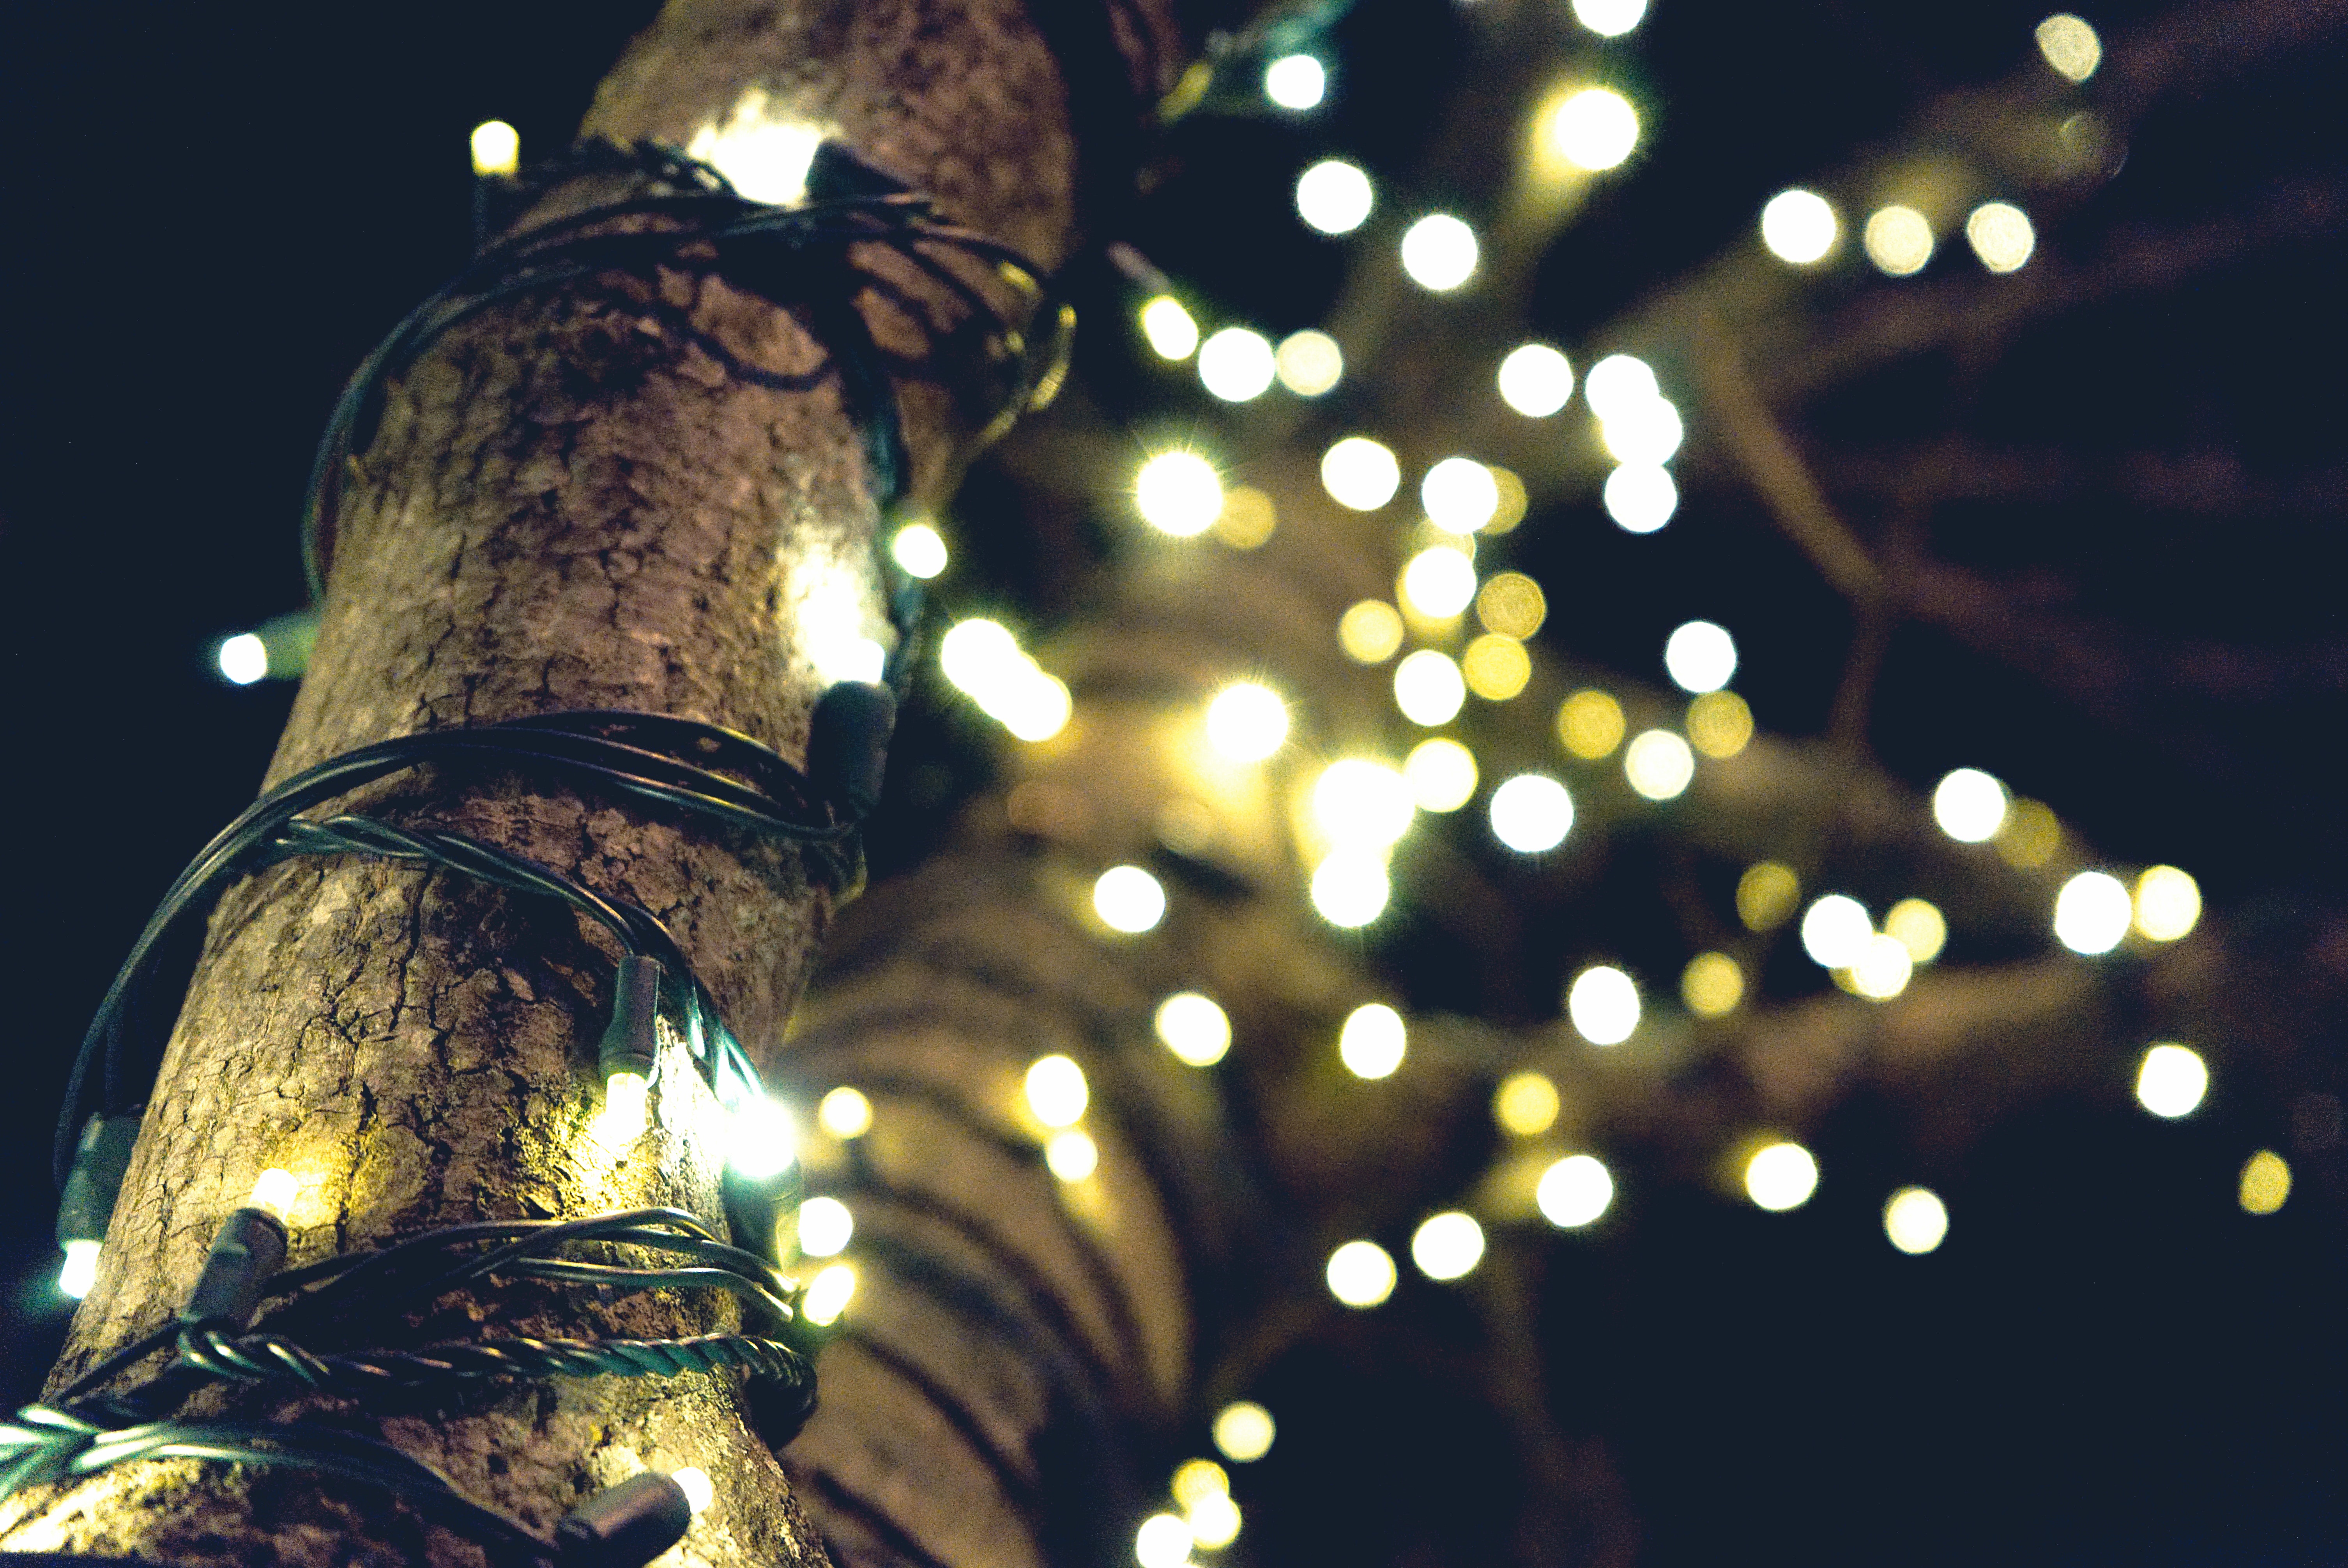
light, tree, lighting, night, christmas lights, christmas decoration, darkness, christmas, sunlight, branch, christmas tree, sky, macro photography, event, twig, stock photography